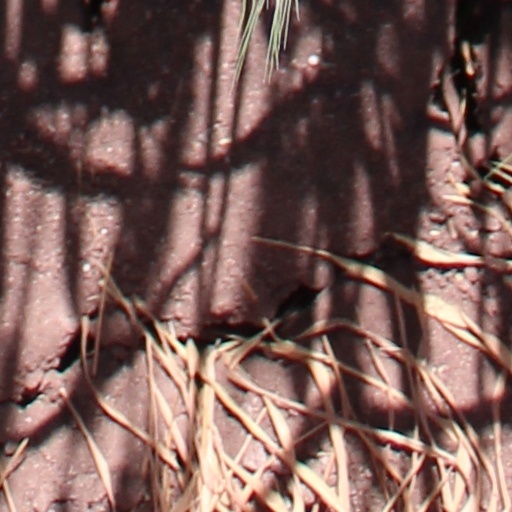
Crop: wheat